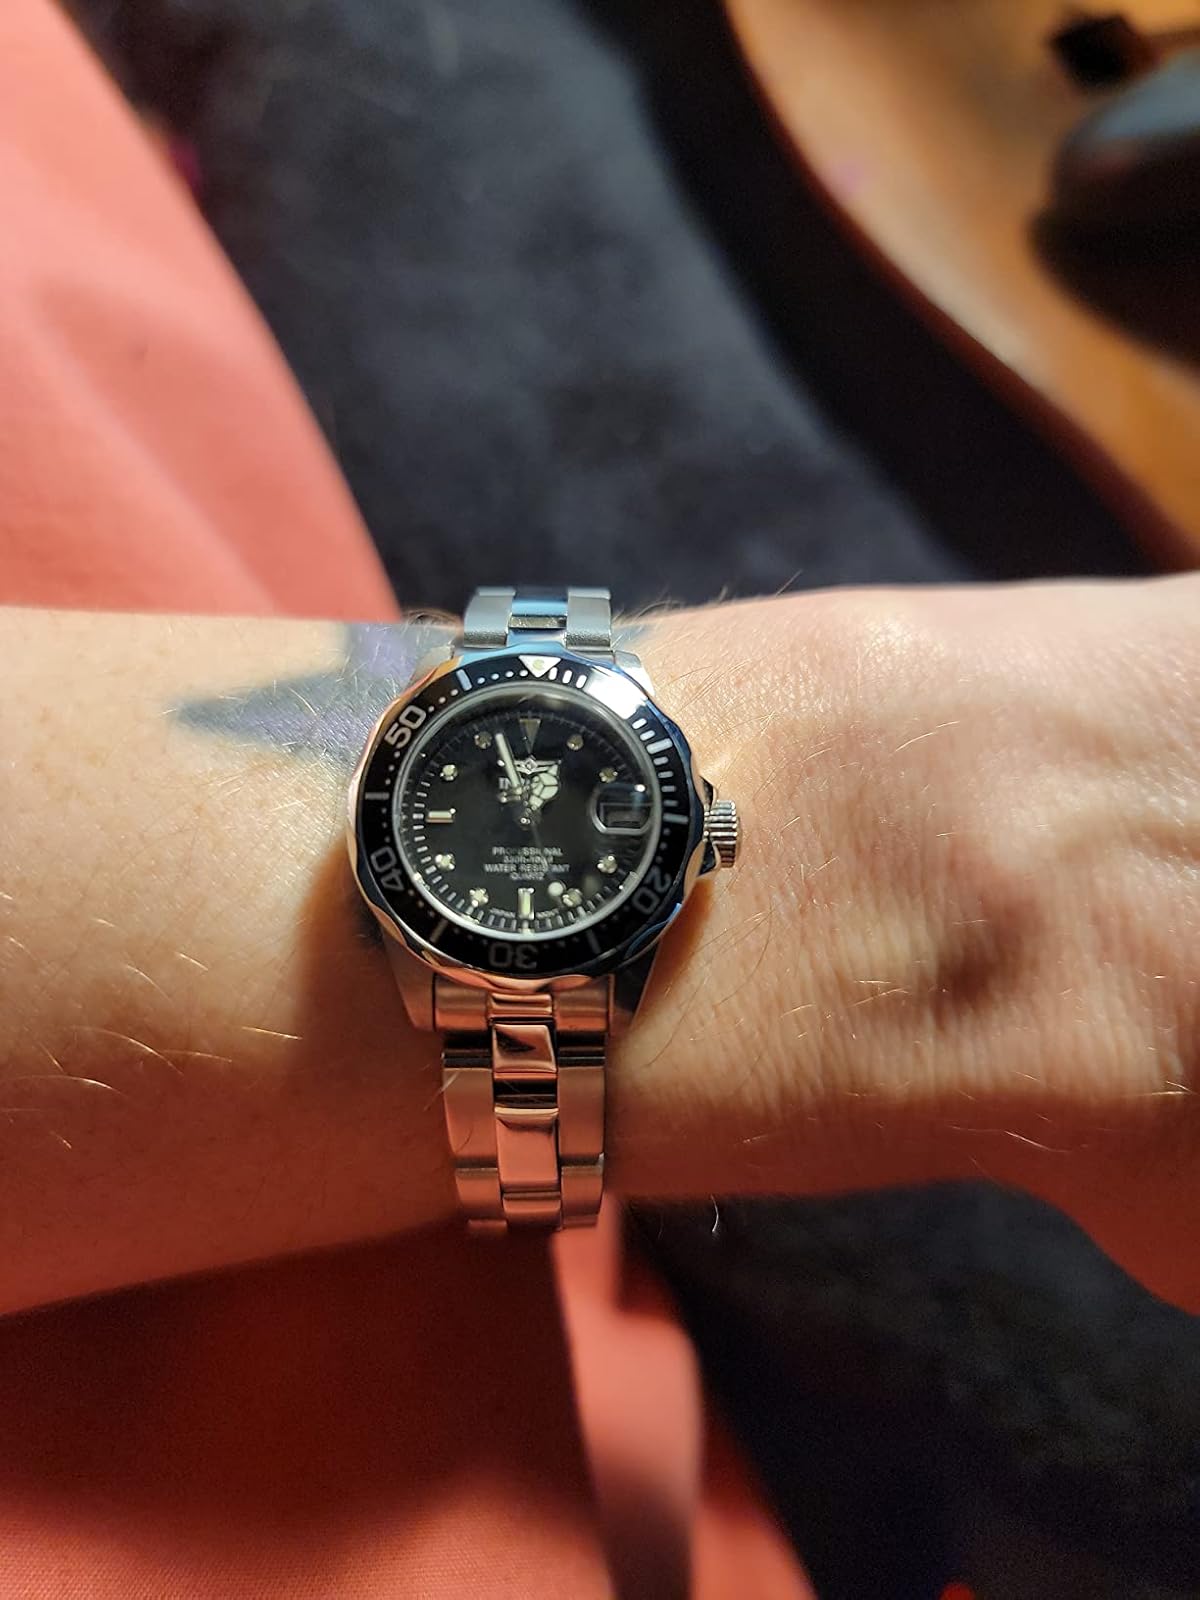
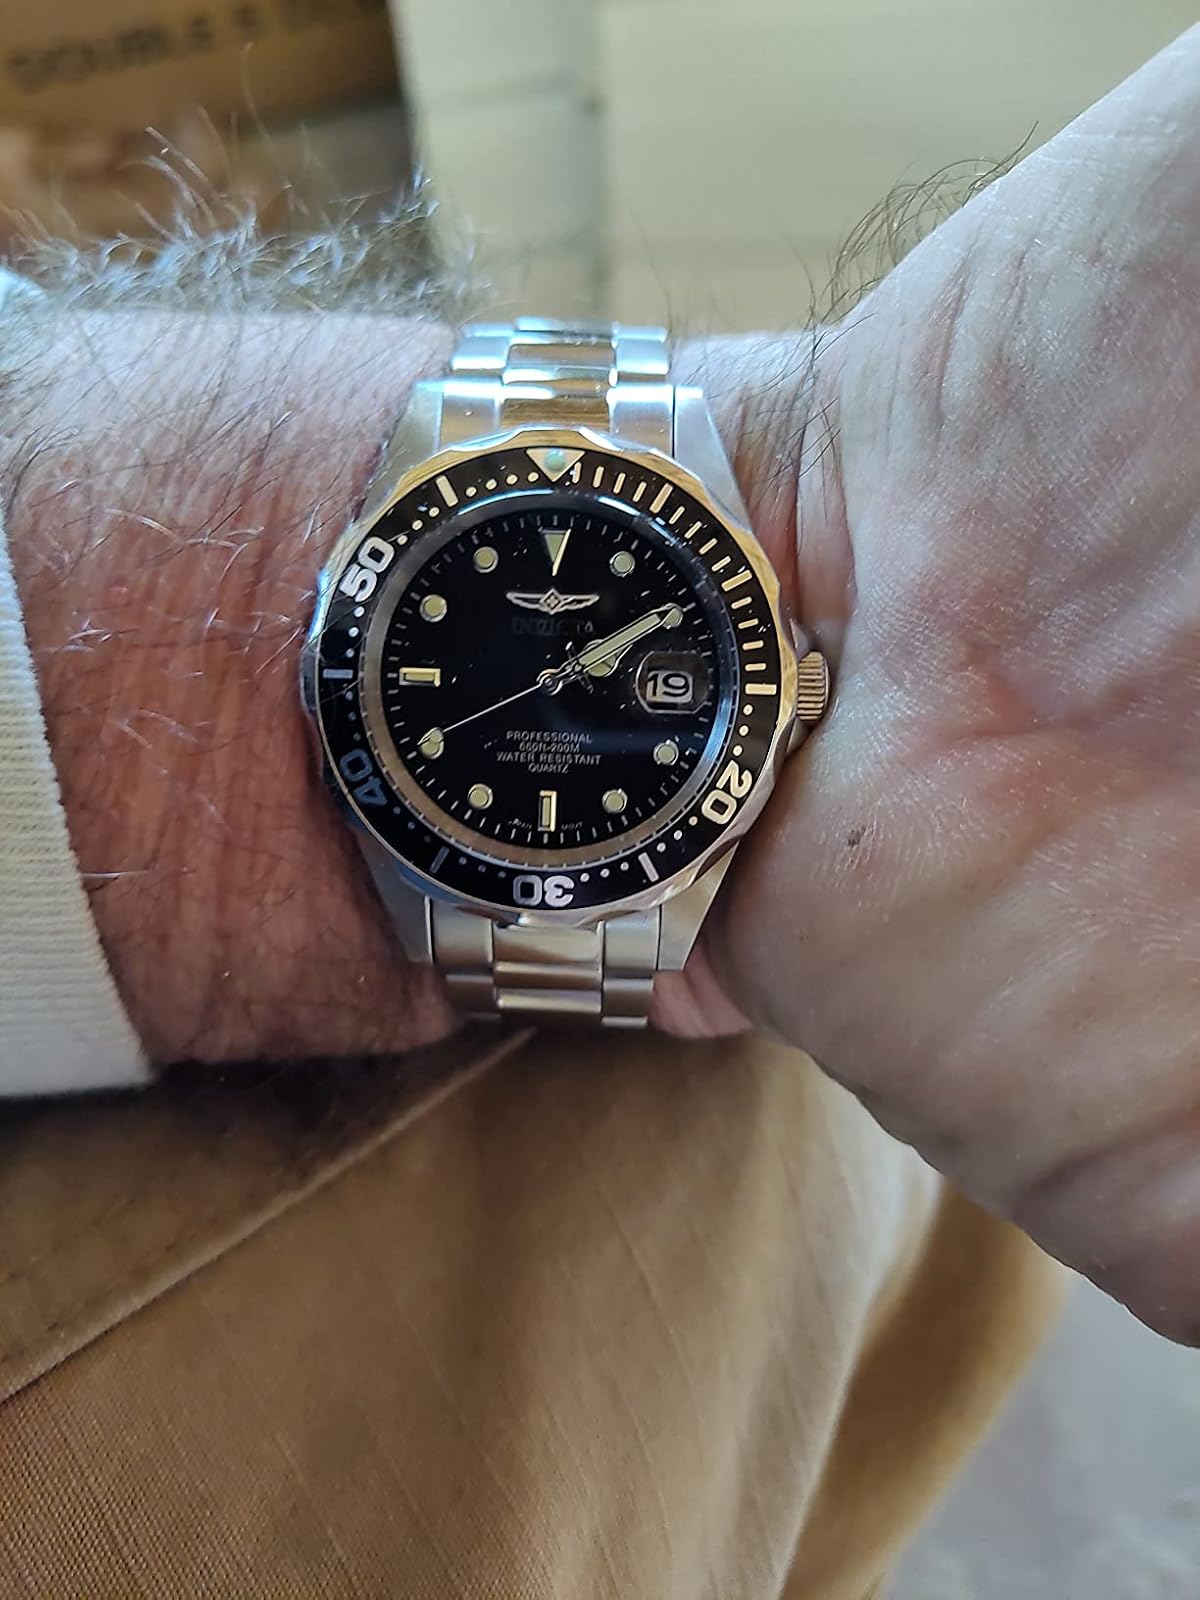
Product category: accessories_watch
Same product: yes